Wintzenbach

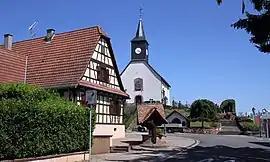
Church of Saint Giles

Wintzenbach is a commune in the Bas-Rhin department in Grand Est in north-eastern France.